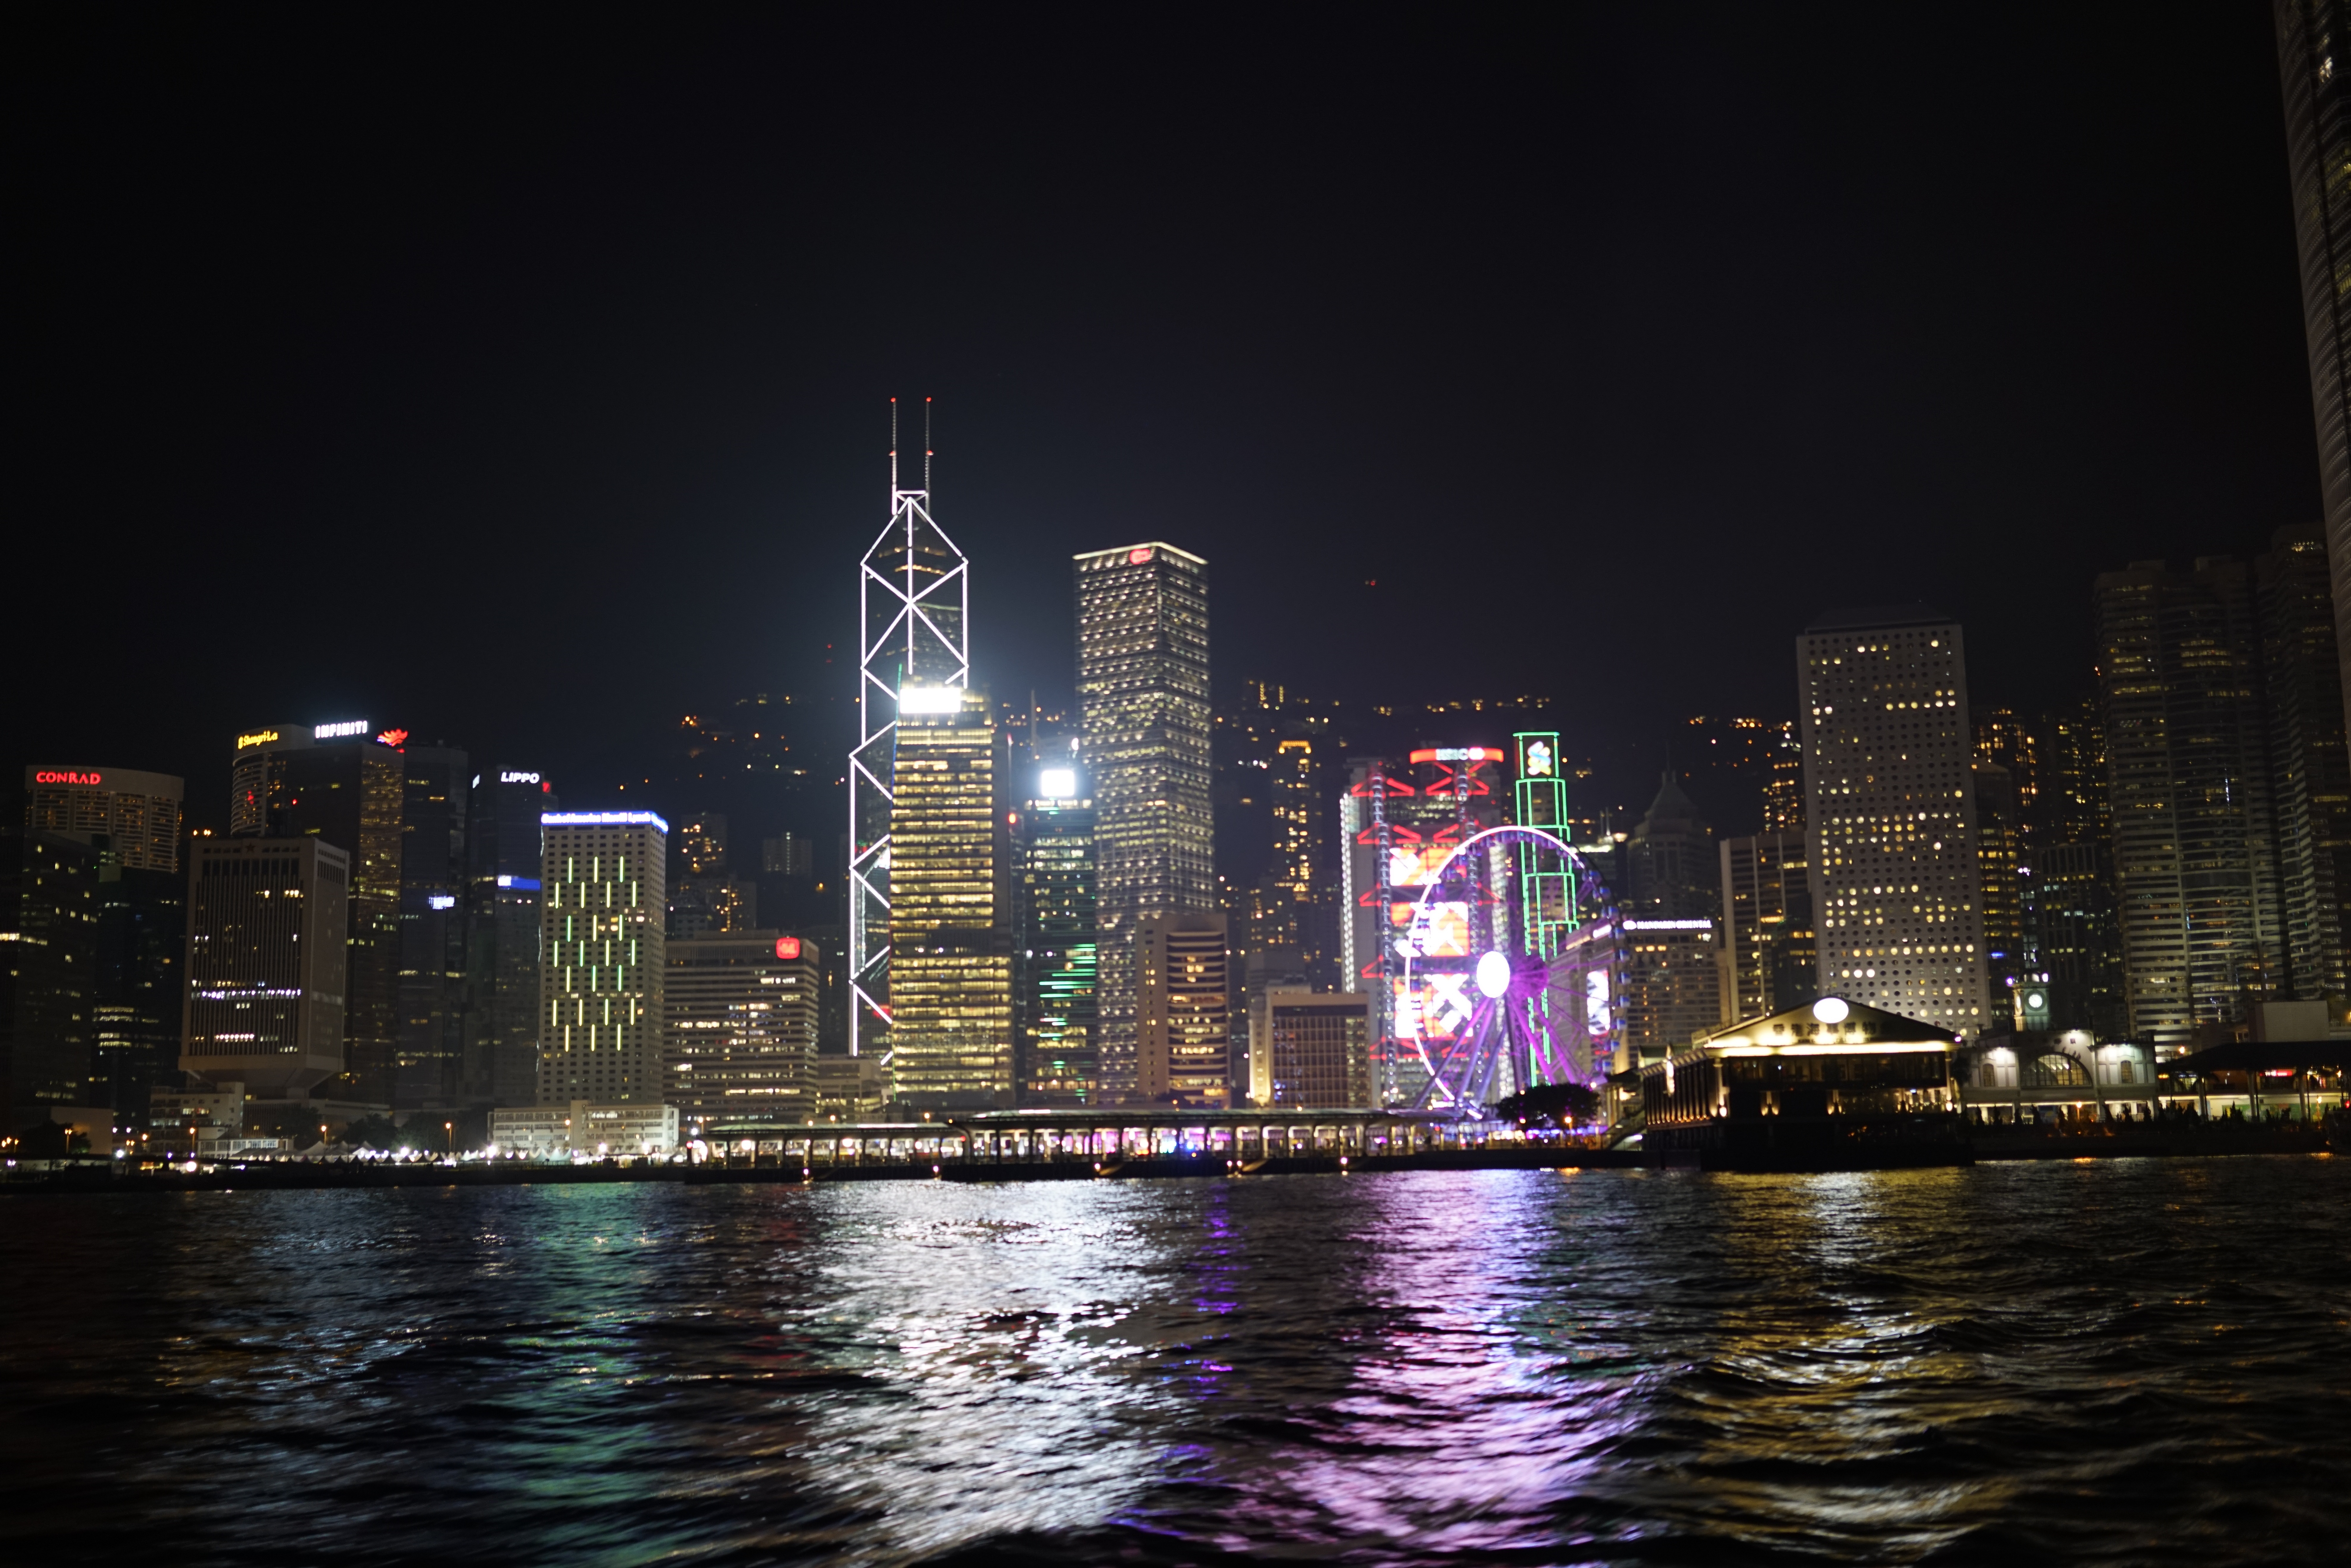
light, skyline, night, city, skyscraper, cityscape, downtown, dusk, evening, reflection, landmark, hong kong, ferry, metropolis, night scene, urban area, geographical feature, human settlement, metropolitan area